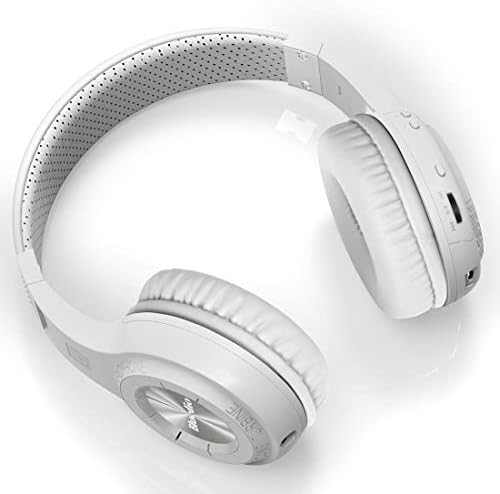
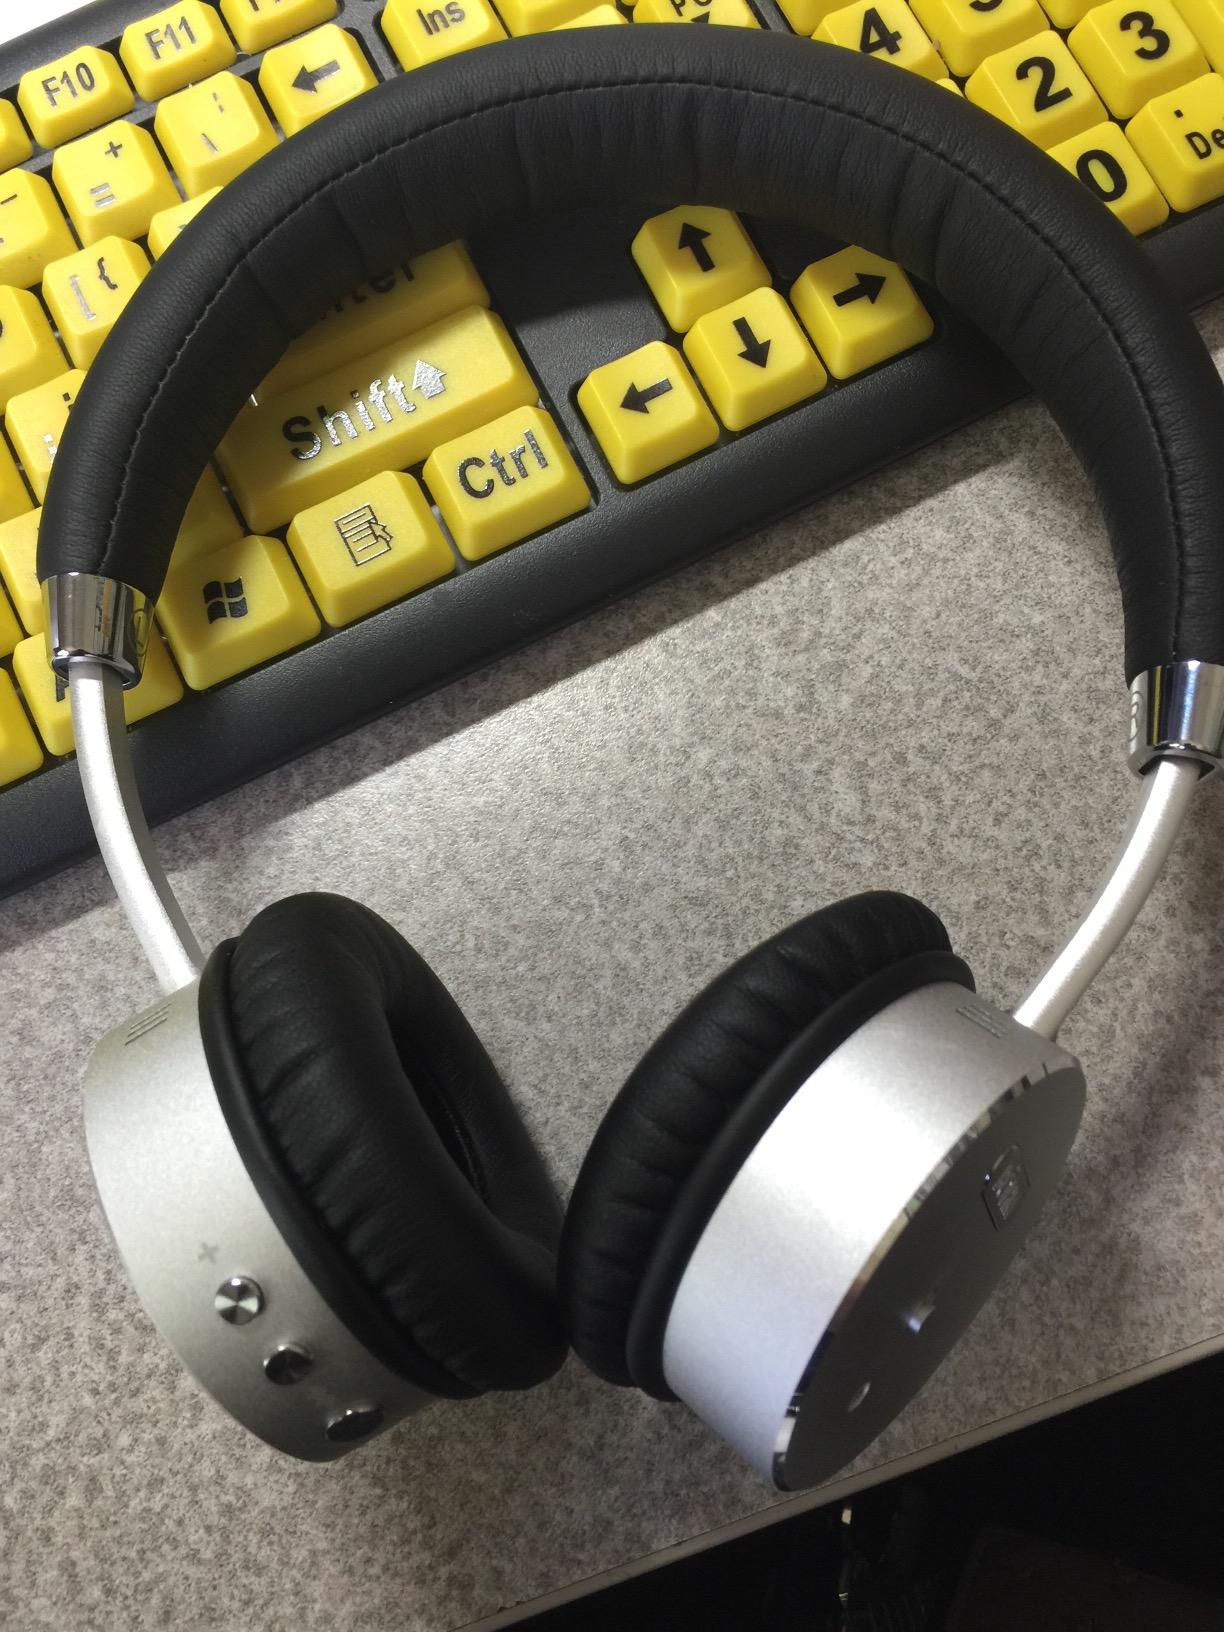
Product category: headphones
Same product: no